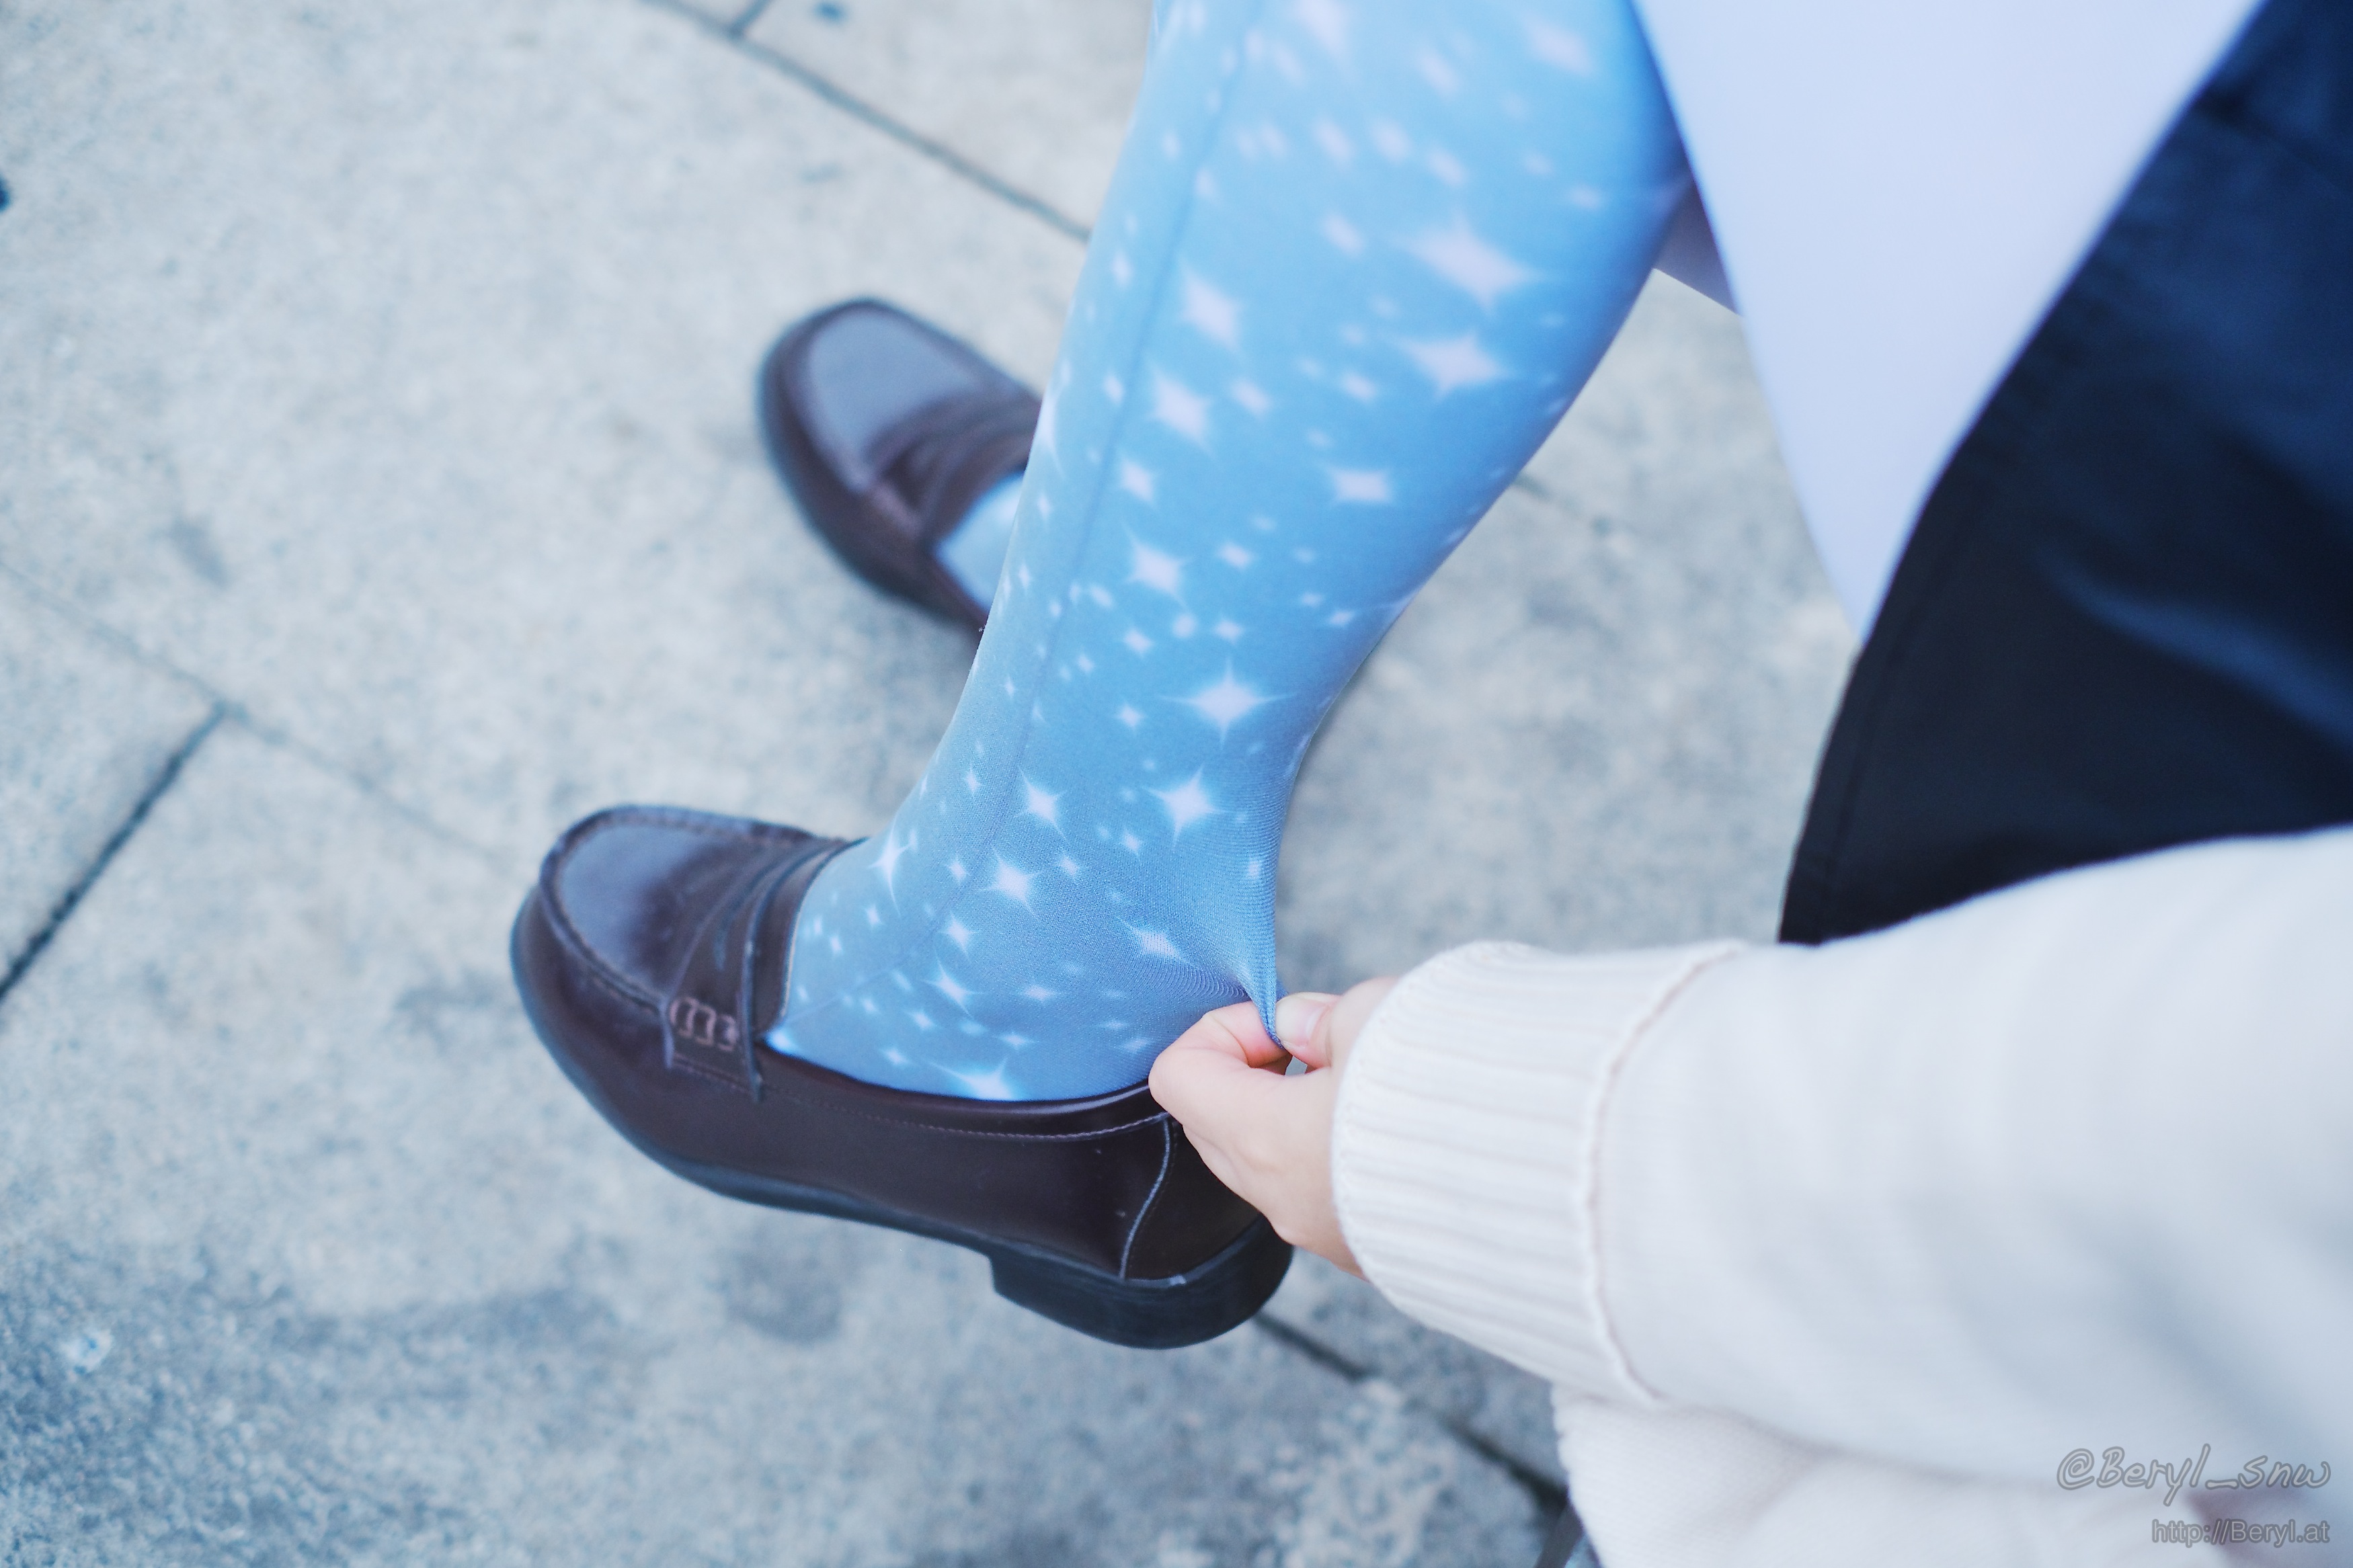
hand, shoe, cold, winter, girl, white, cute, fujifilm, leg, finger, spring, clean, blue, arm, shoes, hands, cool, 35mm, legs, footwear, tiny, faceless, school, skirt, socks, tights, pantyhose, schoolgirl, sock, xf35mmf14r, xpro1